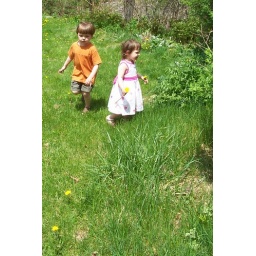
romping in the tall green grass